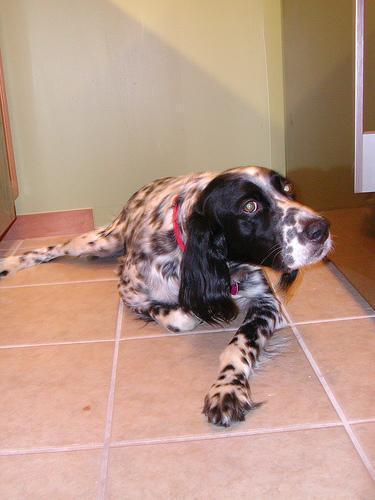
English_setter